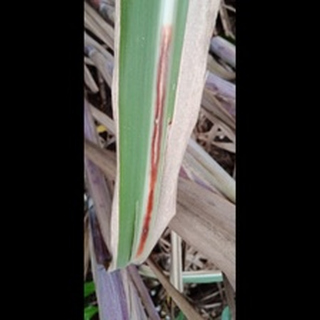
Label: sugarcane_red_rot